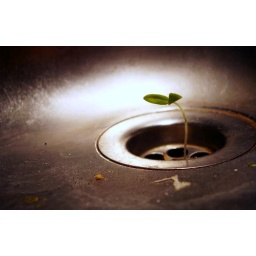
life prevails - even in my kitchen sink